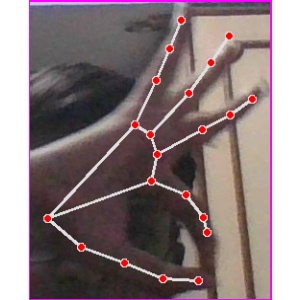
अक्षर: ण